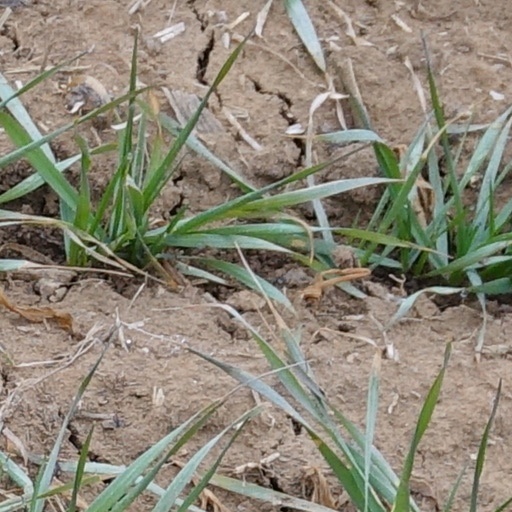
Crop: wheat